Circassian flag

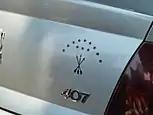

The green represents the nature and Islam. The golden colour represents a bright future in peace and the plentiful harvest of grain and wheat. There are twelve stars, representing the twelve provinces of Circassia. There are three arrows, a reference to Adyghe Xabze in which they would mean "peace if you are my friend, war if you attack me".